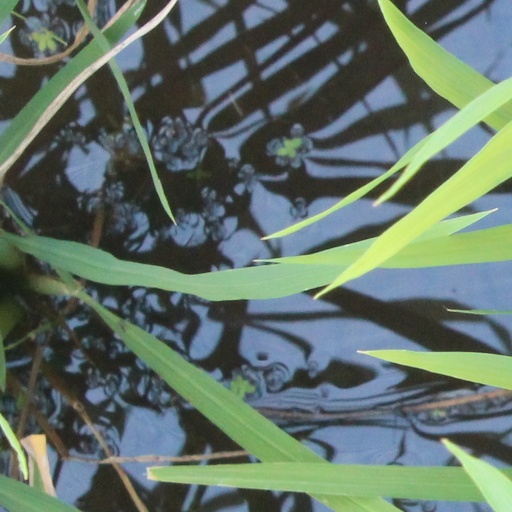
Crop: rice